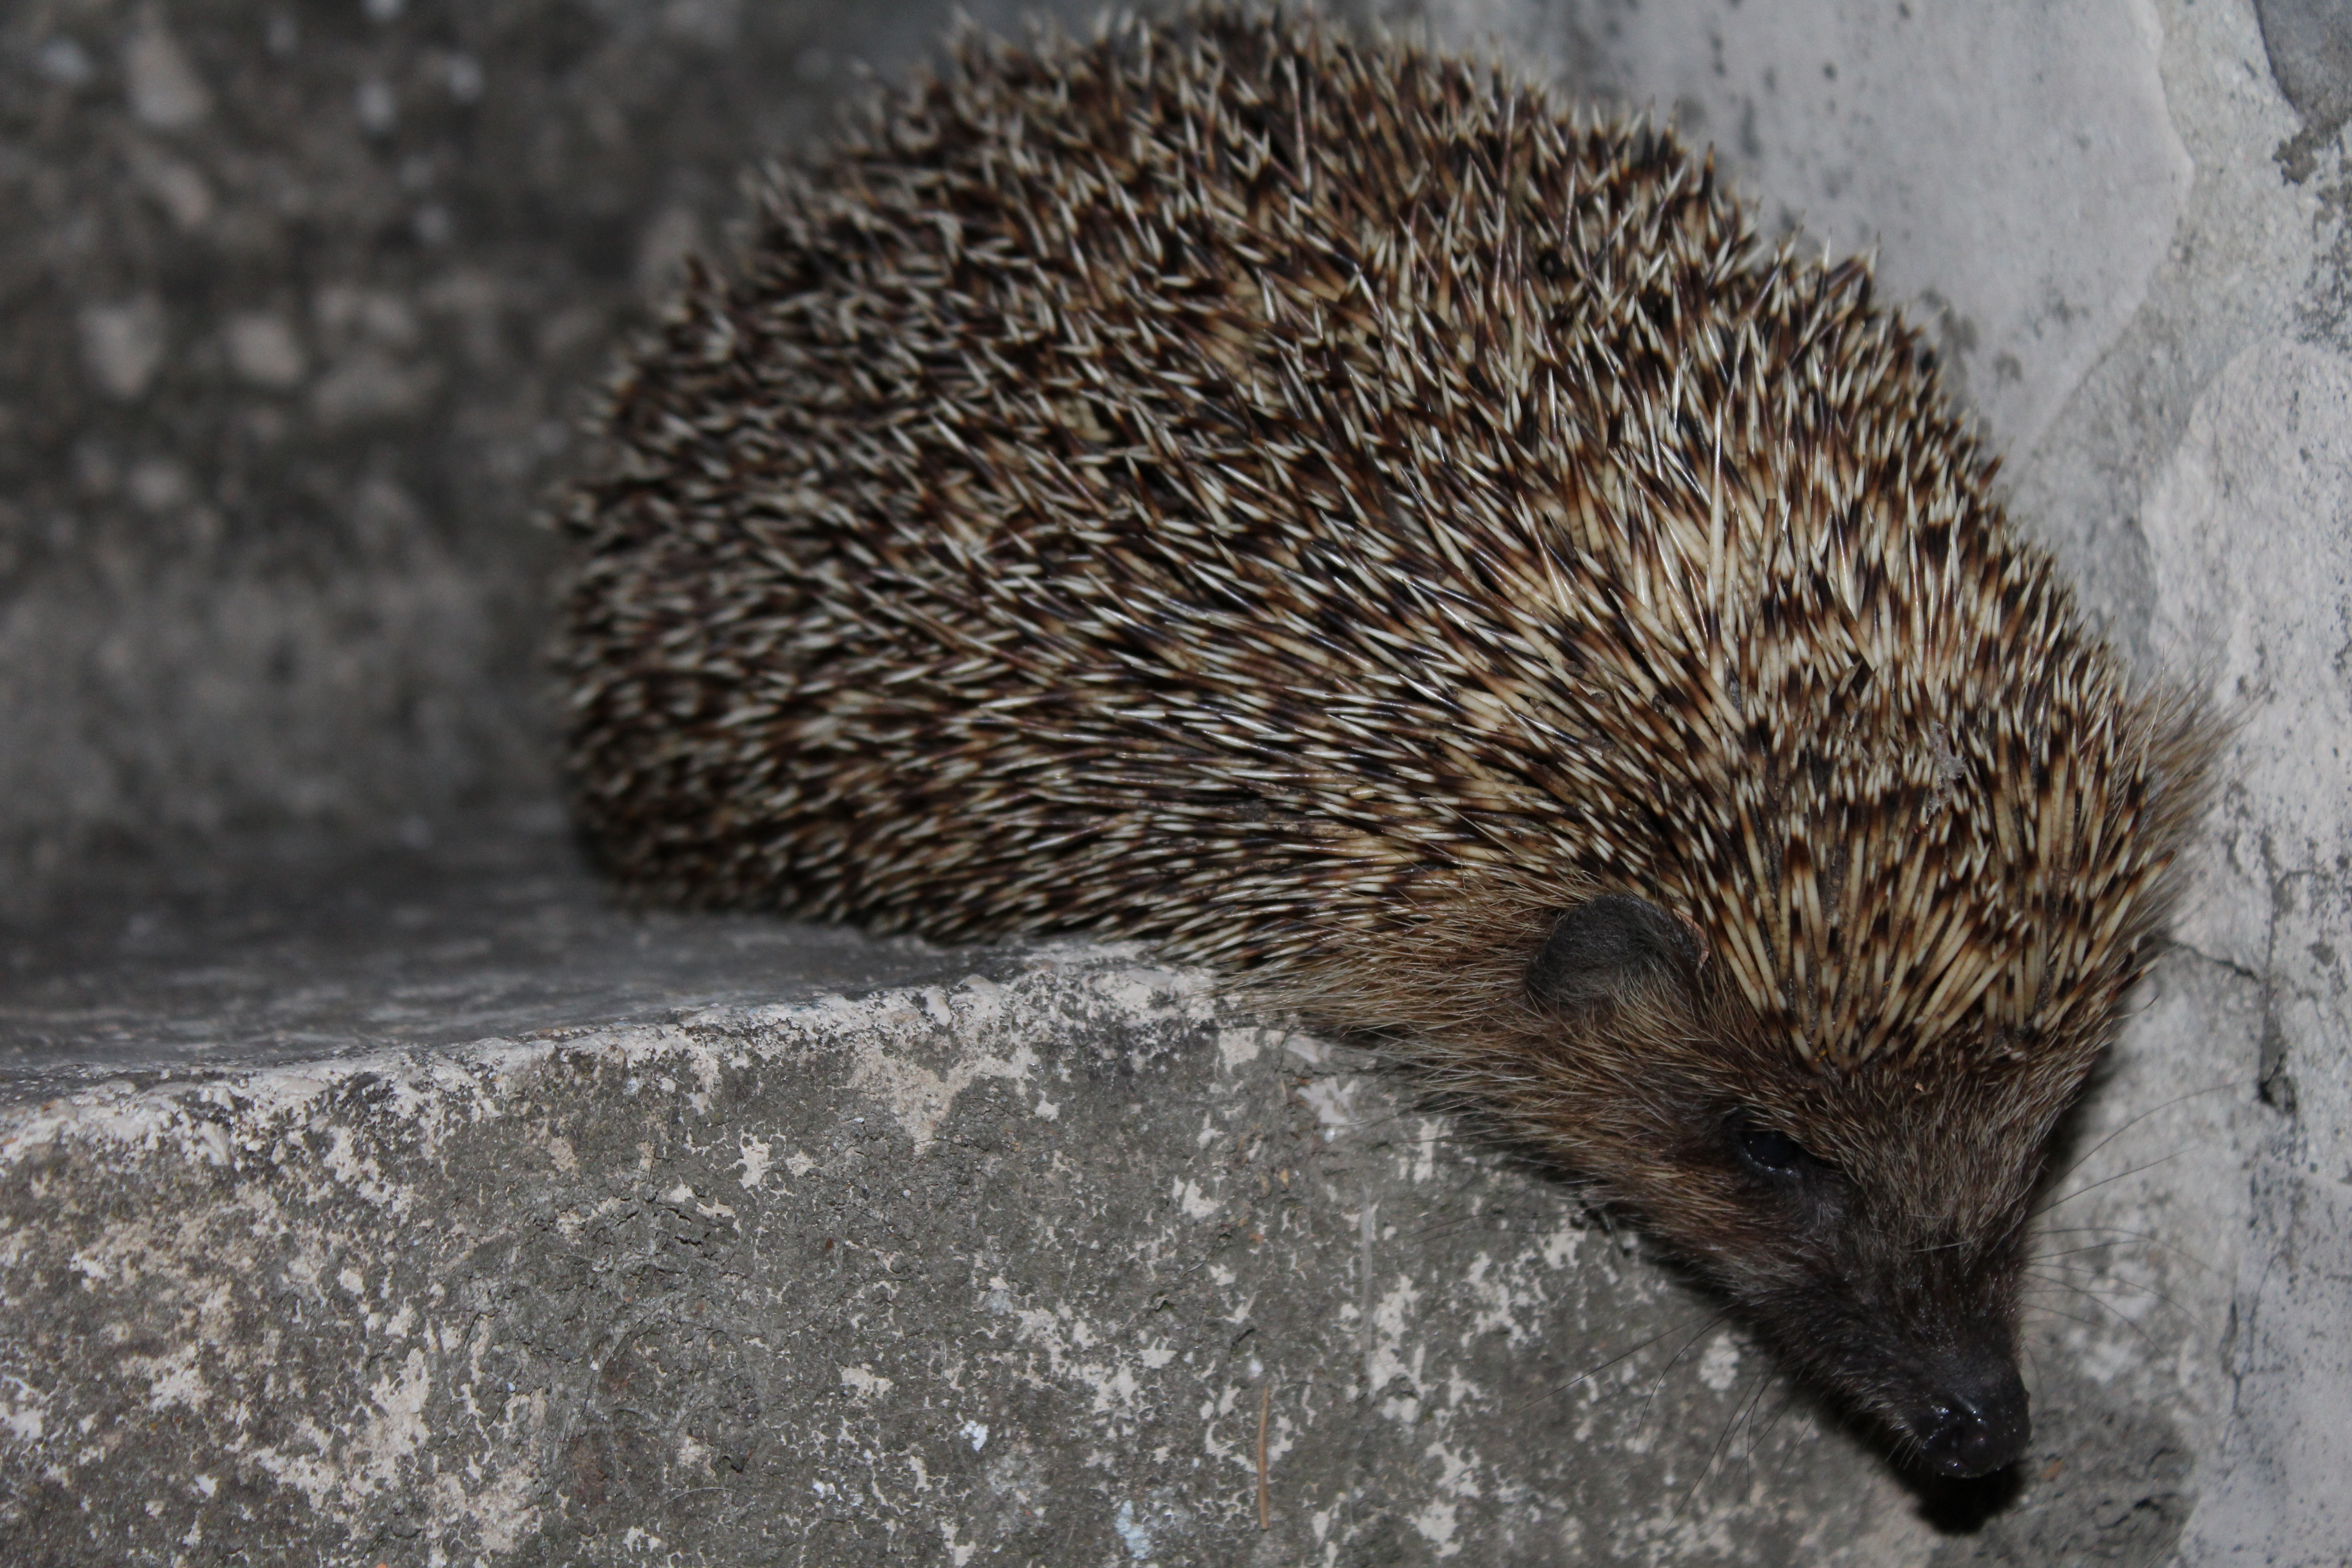
animal, wildlife, wild, mammal, fauna, whiskers, hedgehog, vertebrate, spines, porcupine, echidna, erinaceidae, domesticated hedgehog